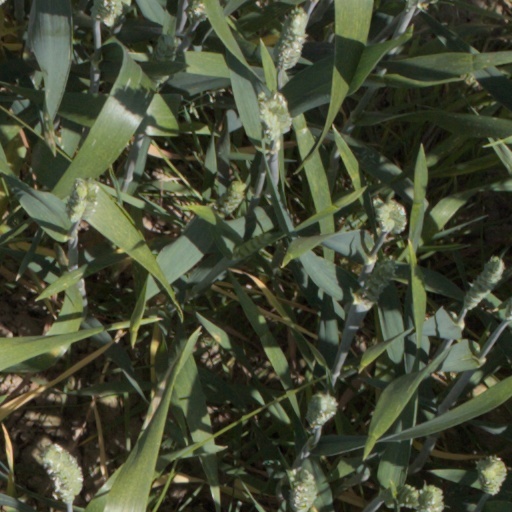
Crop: wheat